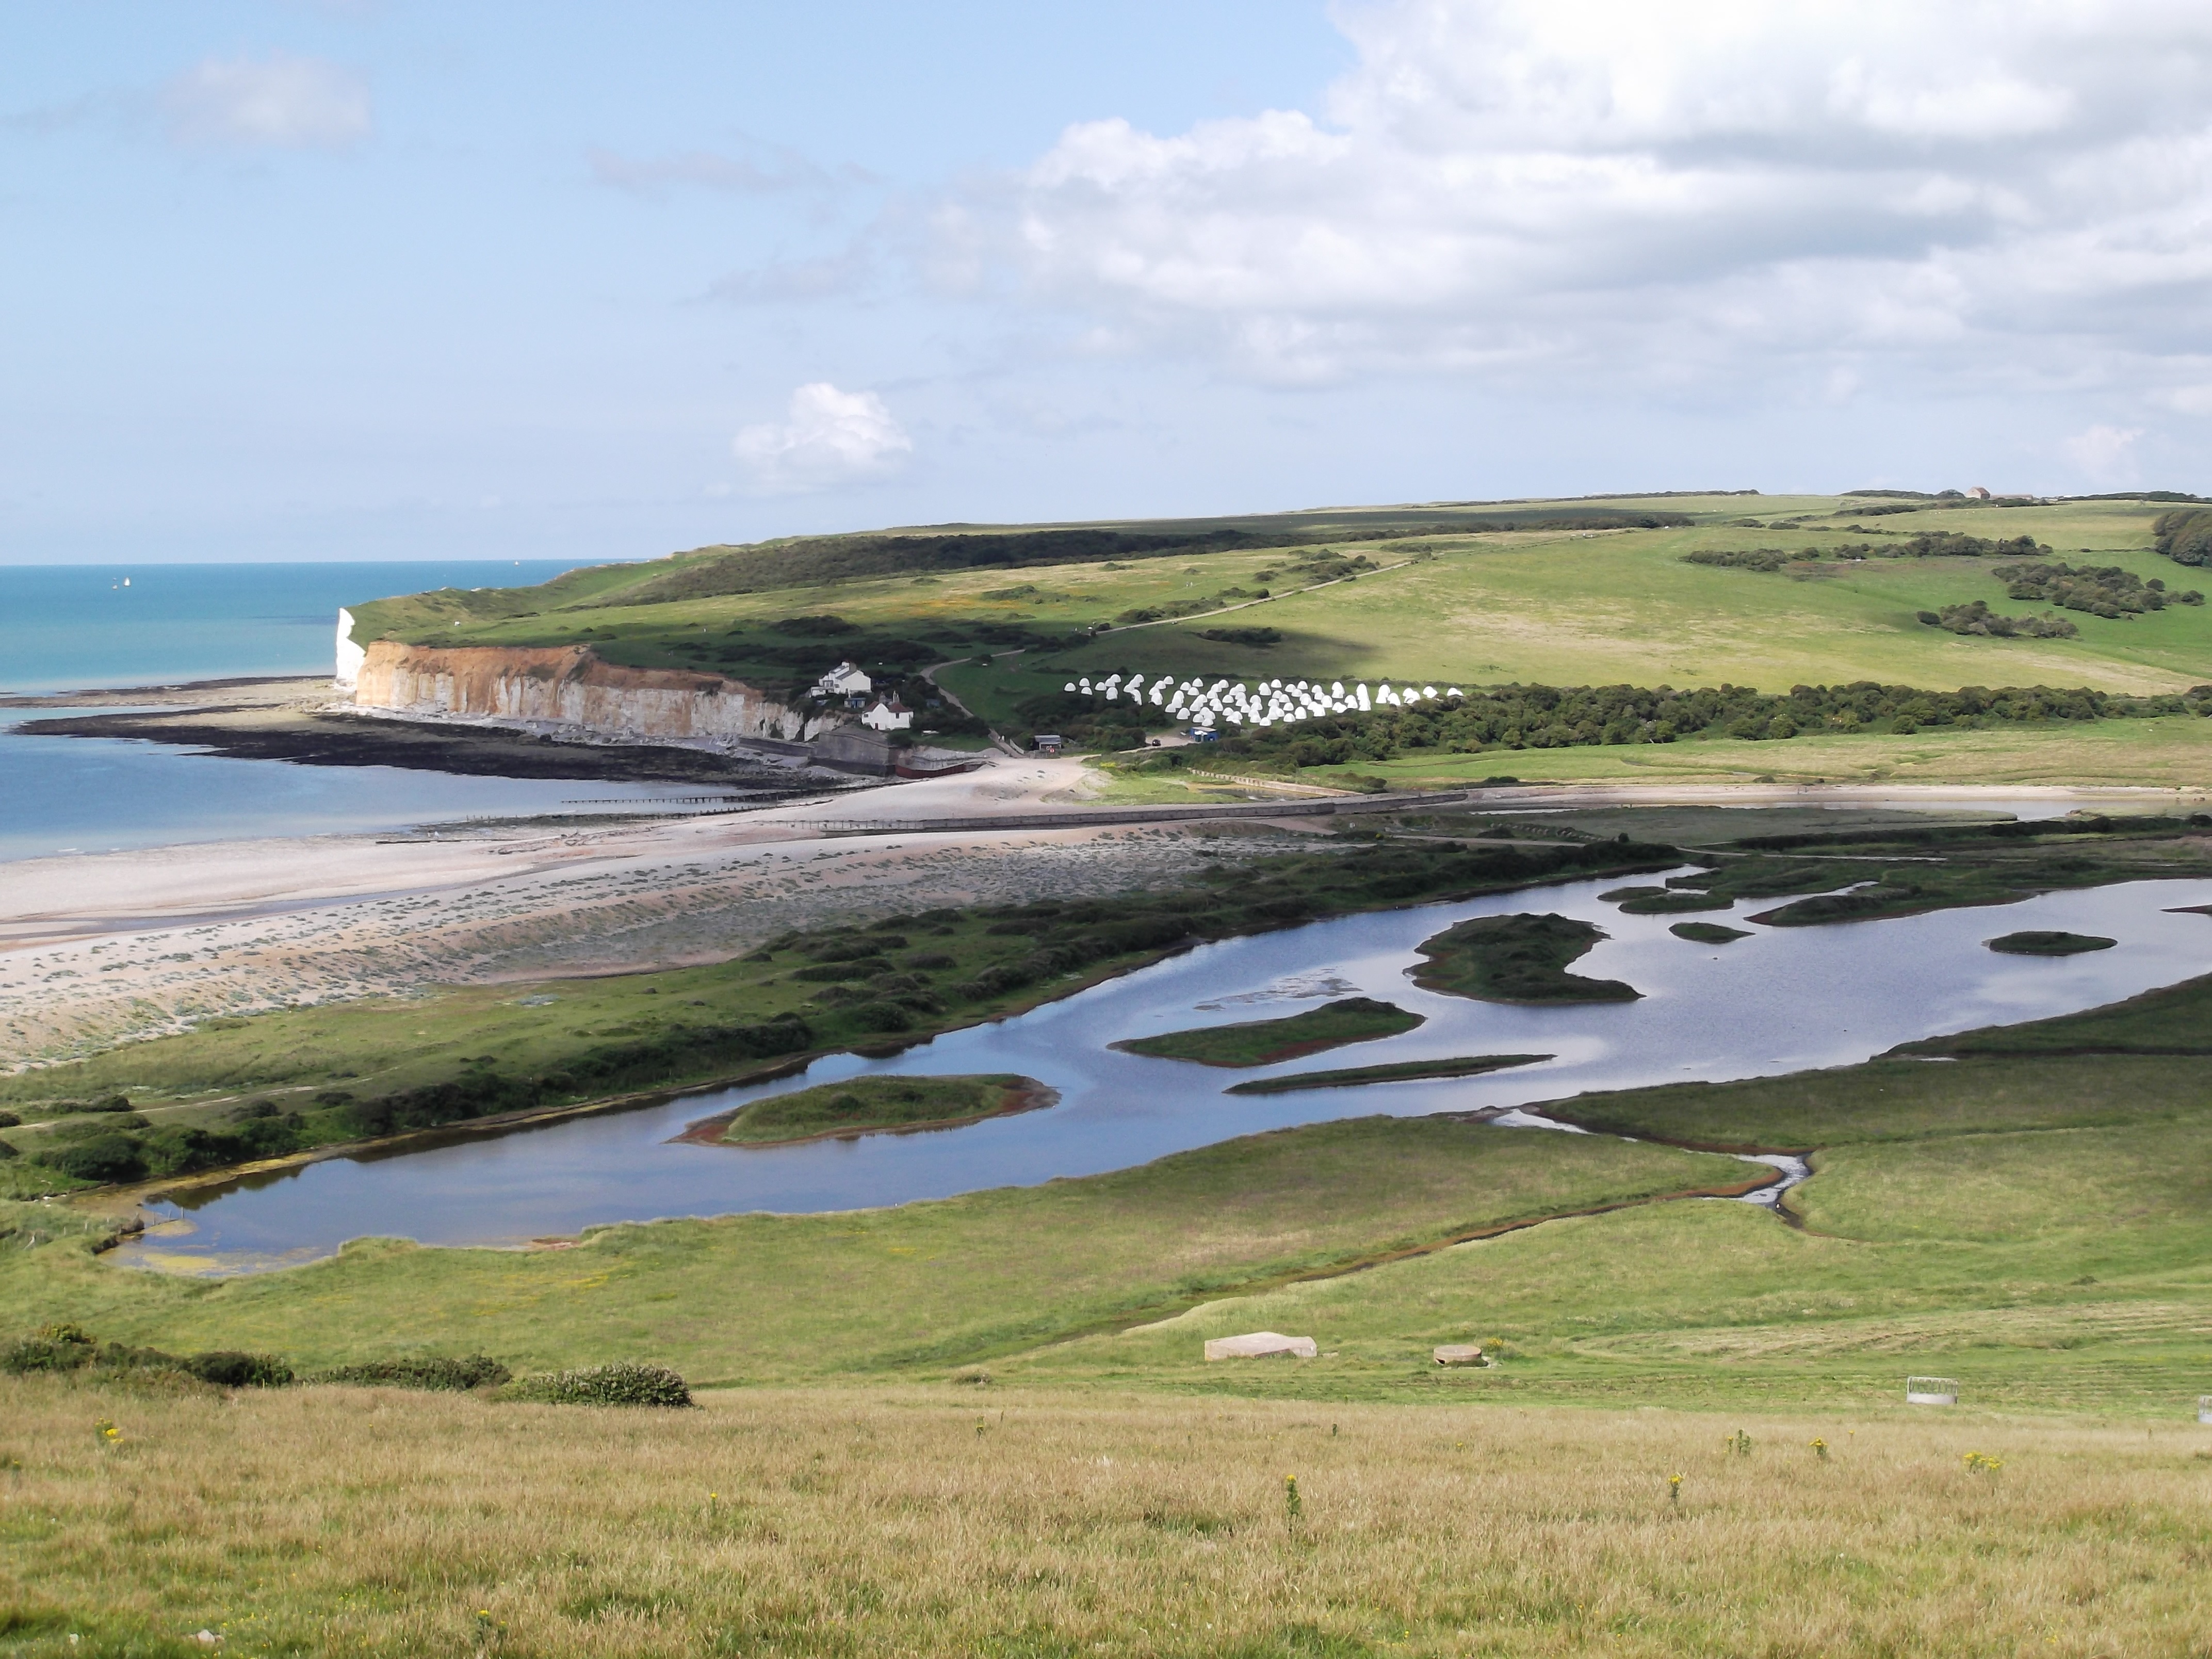
beach, landscape, sea, coast, water, nature, outdoor, ocean, marsh, cloud, structure, sky, hill, shore, summer, coastline, cliff, seaside, idyllic, relax, seascape, holiday, bay, reservoir, terrain, plain, outdoors, outside, camp, grassland, wetland, beautiful, scene, habitat, loch, ecosystem, estuary, cape, salt marsh, natural environment, geographical feature, sport venue